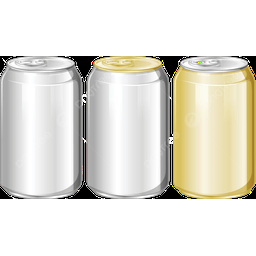
Label: metal